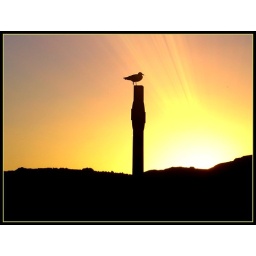
Best seat in the house ...